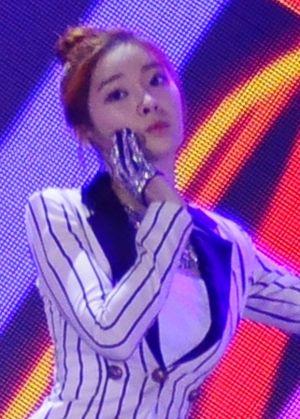
Lee Areum, née le 19 avril 1994, mieux connue sous le nom d'Areum, est une ancienne membre du girl group sud-coréen T-ARA.